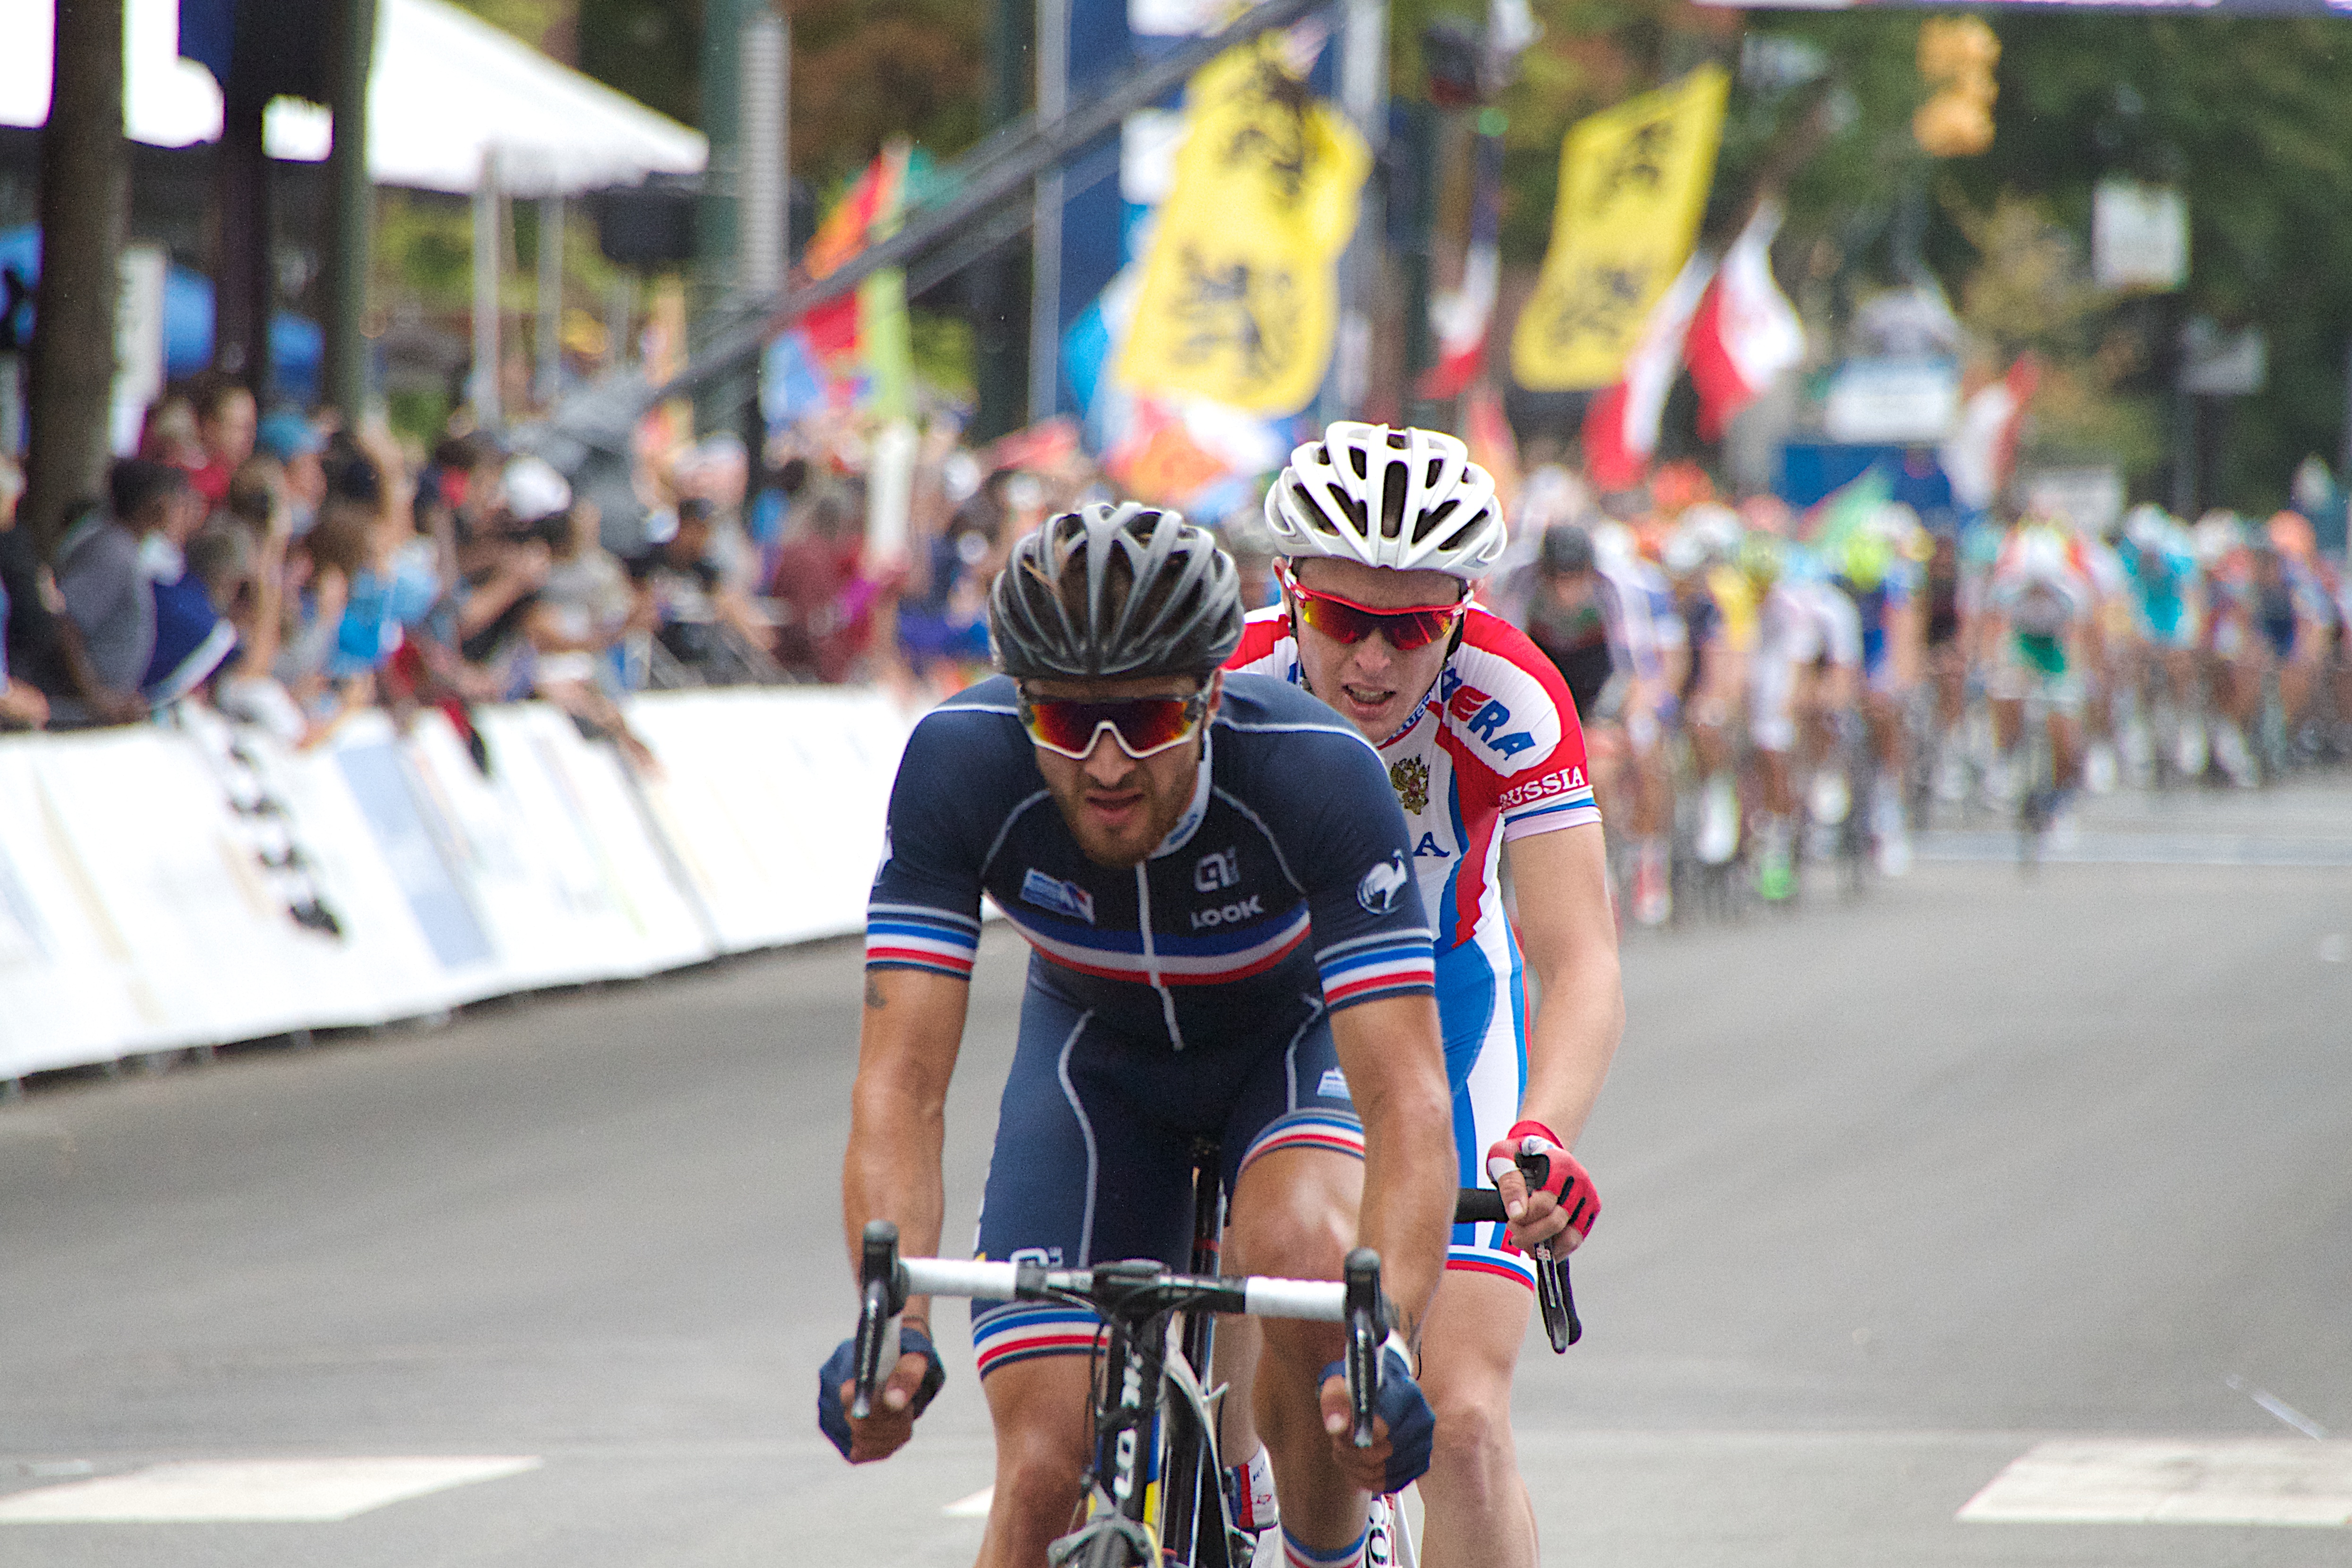
bicycle, recreation, vehicle, sports equipment, cycling, race, sports, racing, endurance, vcubrb, road cycling, outdoor recreation, cycle sport, cyclo cross, bicycle racing, road bicycle, endurance sports, racing bicycle, road bicycle racing, duathlon